Hell

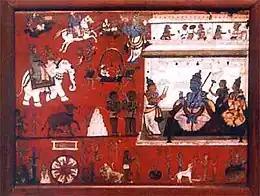
Yama's Court and Hell. The Blue figure is Yamaraja (The Hindu god of death) with his consort Yami and Chitragupta 17th-century painting from Government Museum, Chennai.

Although the earliest reports about Muhammad's journey through the heavens, do not locate hell in the heavens, only brief references about visiting hell during the journey appears. But extensive accounts about Muhammad's night journey, in the non-canonical but popular Miraj-Literature, tell about encountering the angels of hell. Malik, the keeper to the gates of hell, namely appears in Ibn Abbas' Isra and Mi'raj. The doors to hell are either in the third or fifth heaven, or (although only implicitly) in a heaven close God's throne, or directly after entering heaven, whereupon Muhammad requests a glaze at hell. Ibn Hisham gives extensive details about Muhammad visiting hell and its inhabitants punished wherein, but can only endure watching the punishments of the first layer of hell. Muhammad meeting Malik, the Dajjal and hell, was used as a proof for Muhammad's Night Journey.